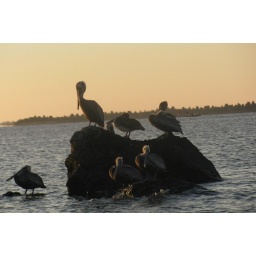
Birds sitting on a rock early in the morning sun.